Solomon Goffe House

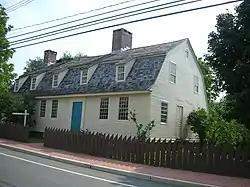
Solomon Goffe House as seen in May, 2007

The Solomon Goffe House is a historic house museum at 677 North Colony Street in Meriden, Connecticut, United States. It was built in 1711, and is the oldest remaining building in the city of Meriden. It is owned by the city and is open for tours during the summer, or by appointment.